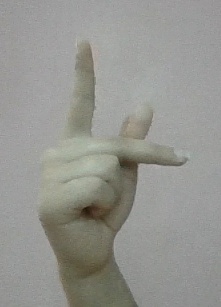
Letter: dha